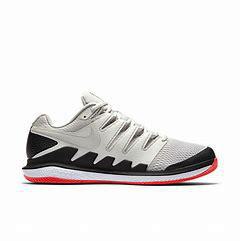
Brand: Nike
Model: Court Air Zoom Vapor X